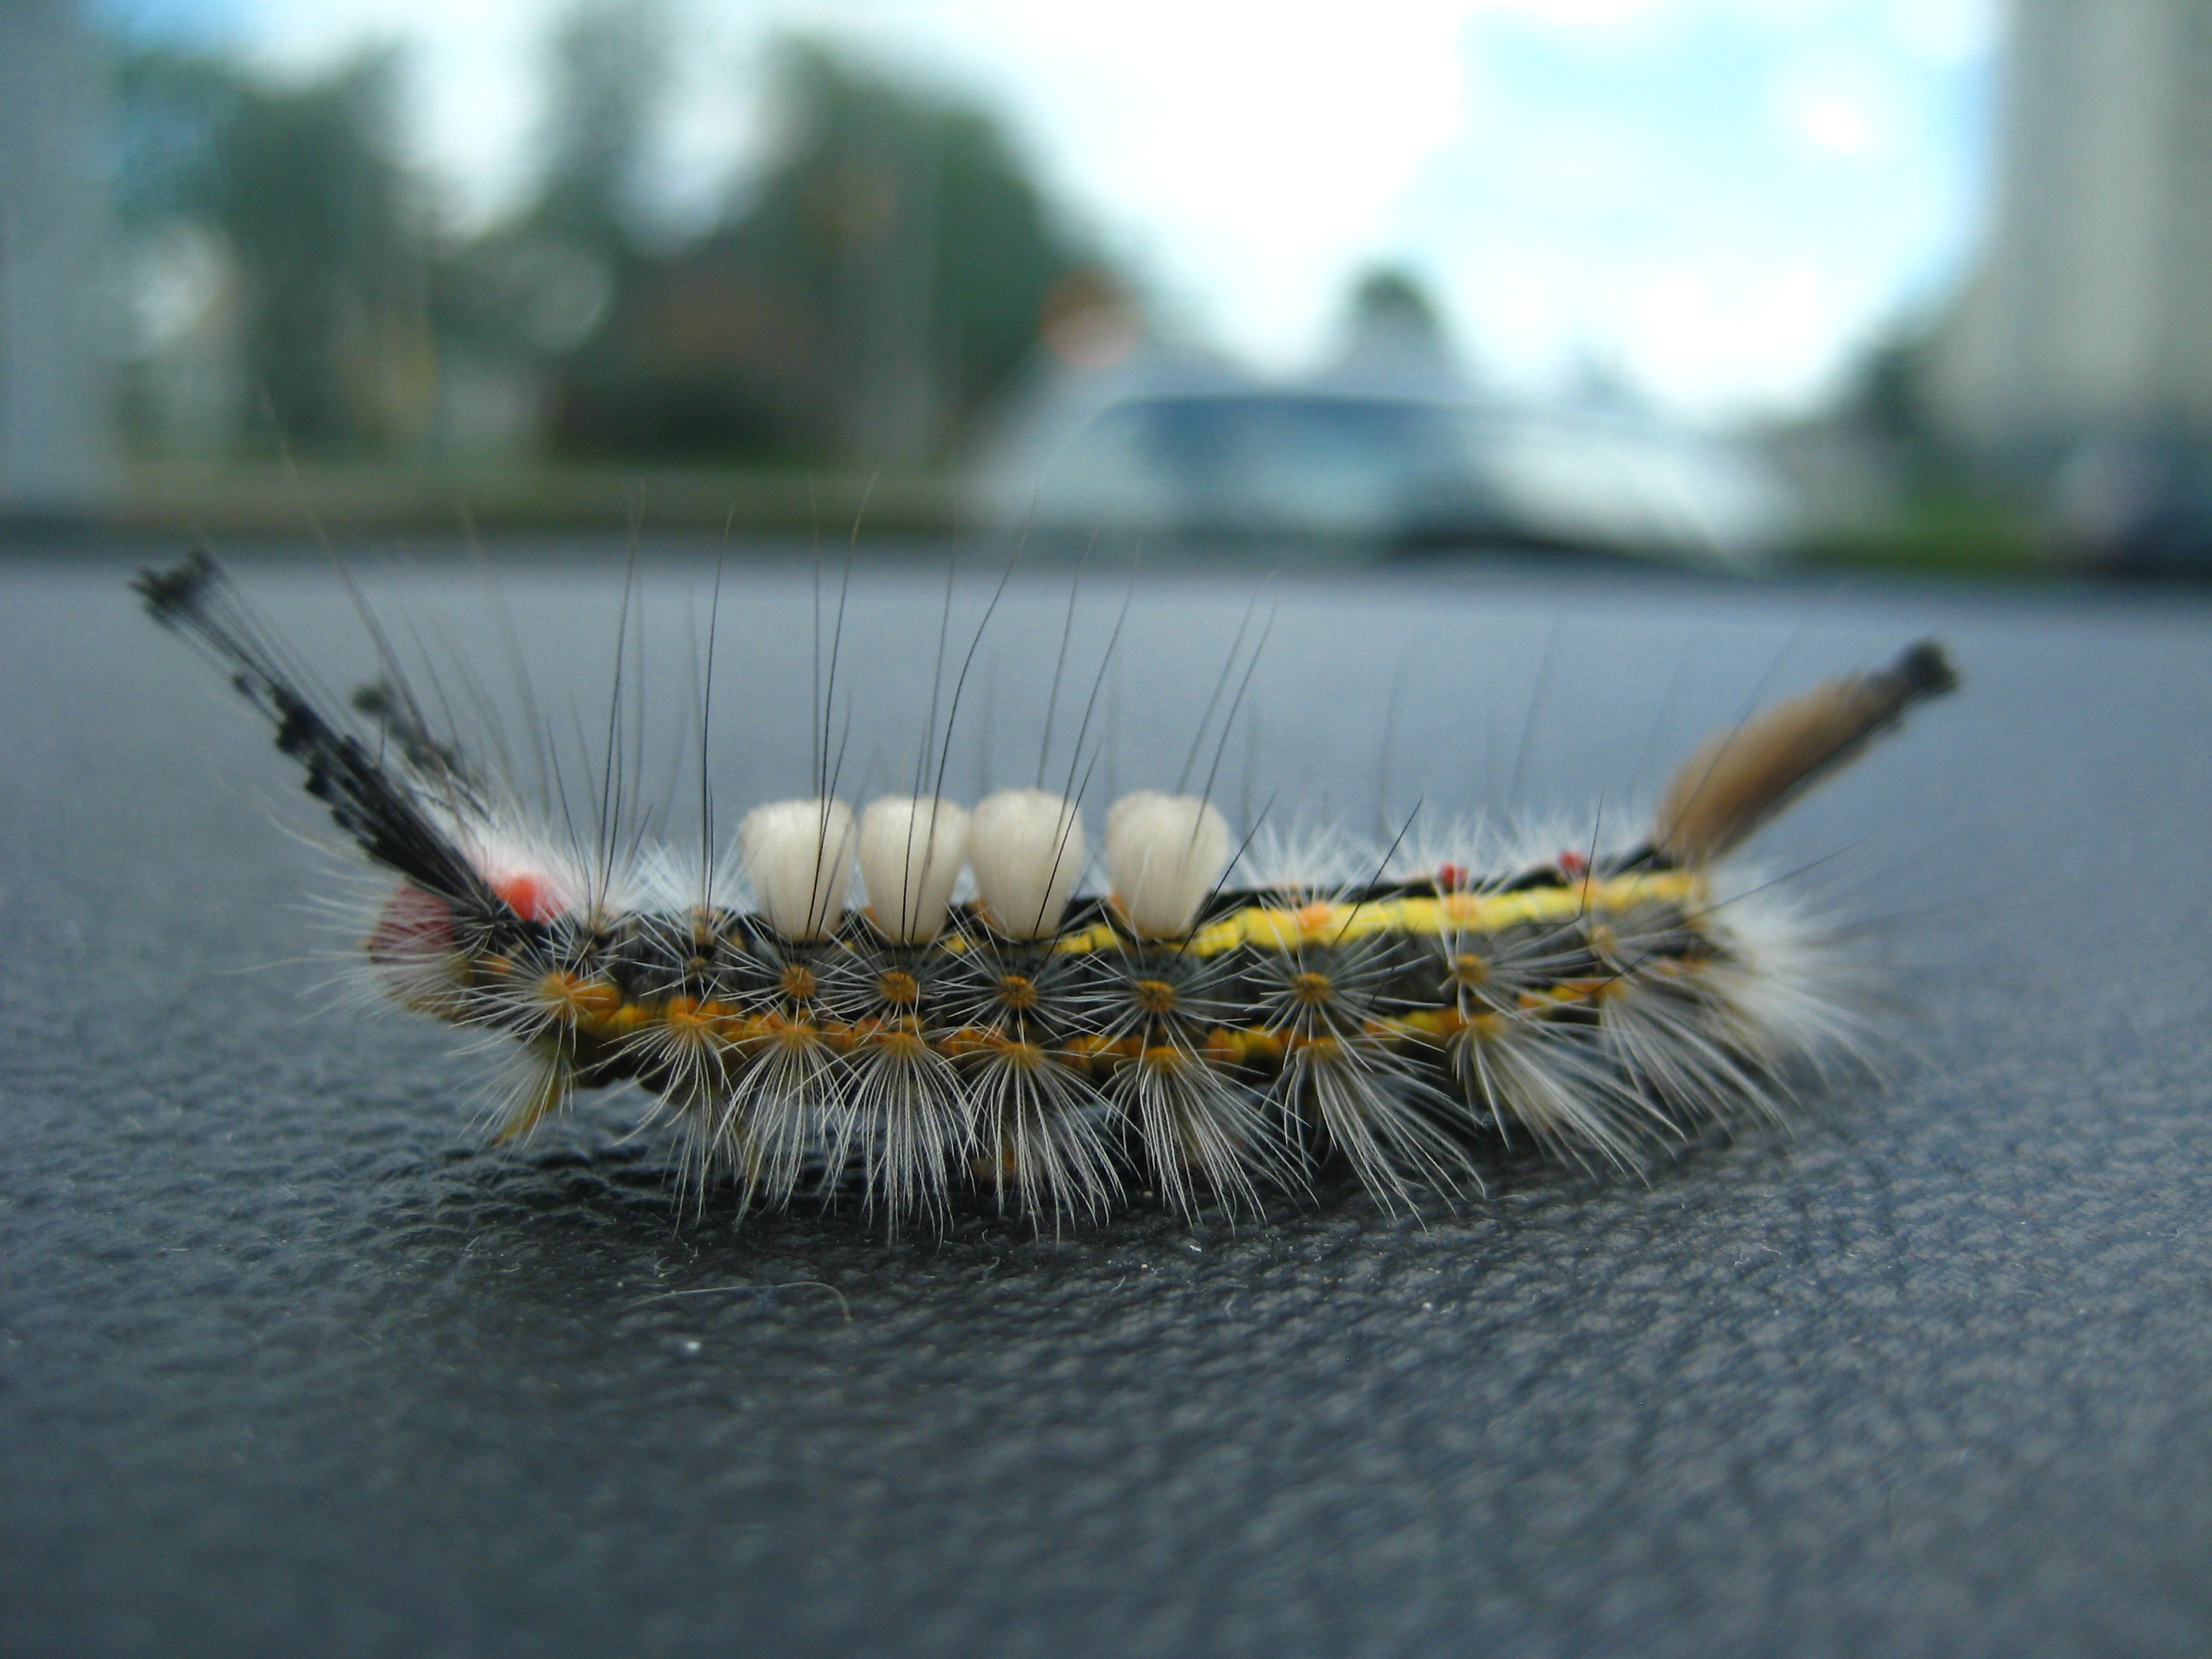
nature, wing, wildlife, insect, bug, moth, butterfly, fauna, invertebrate, caterpillar, close up, crawling, crawl, hairy, larva, macro photography, arthropod, cocoon, moths and butterflies